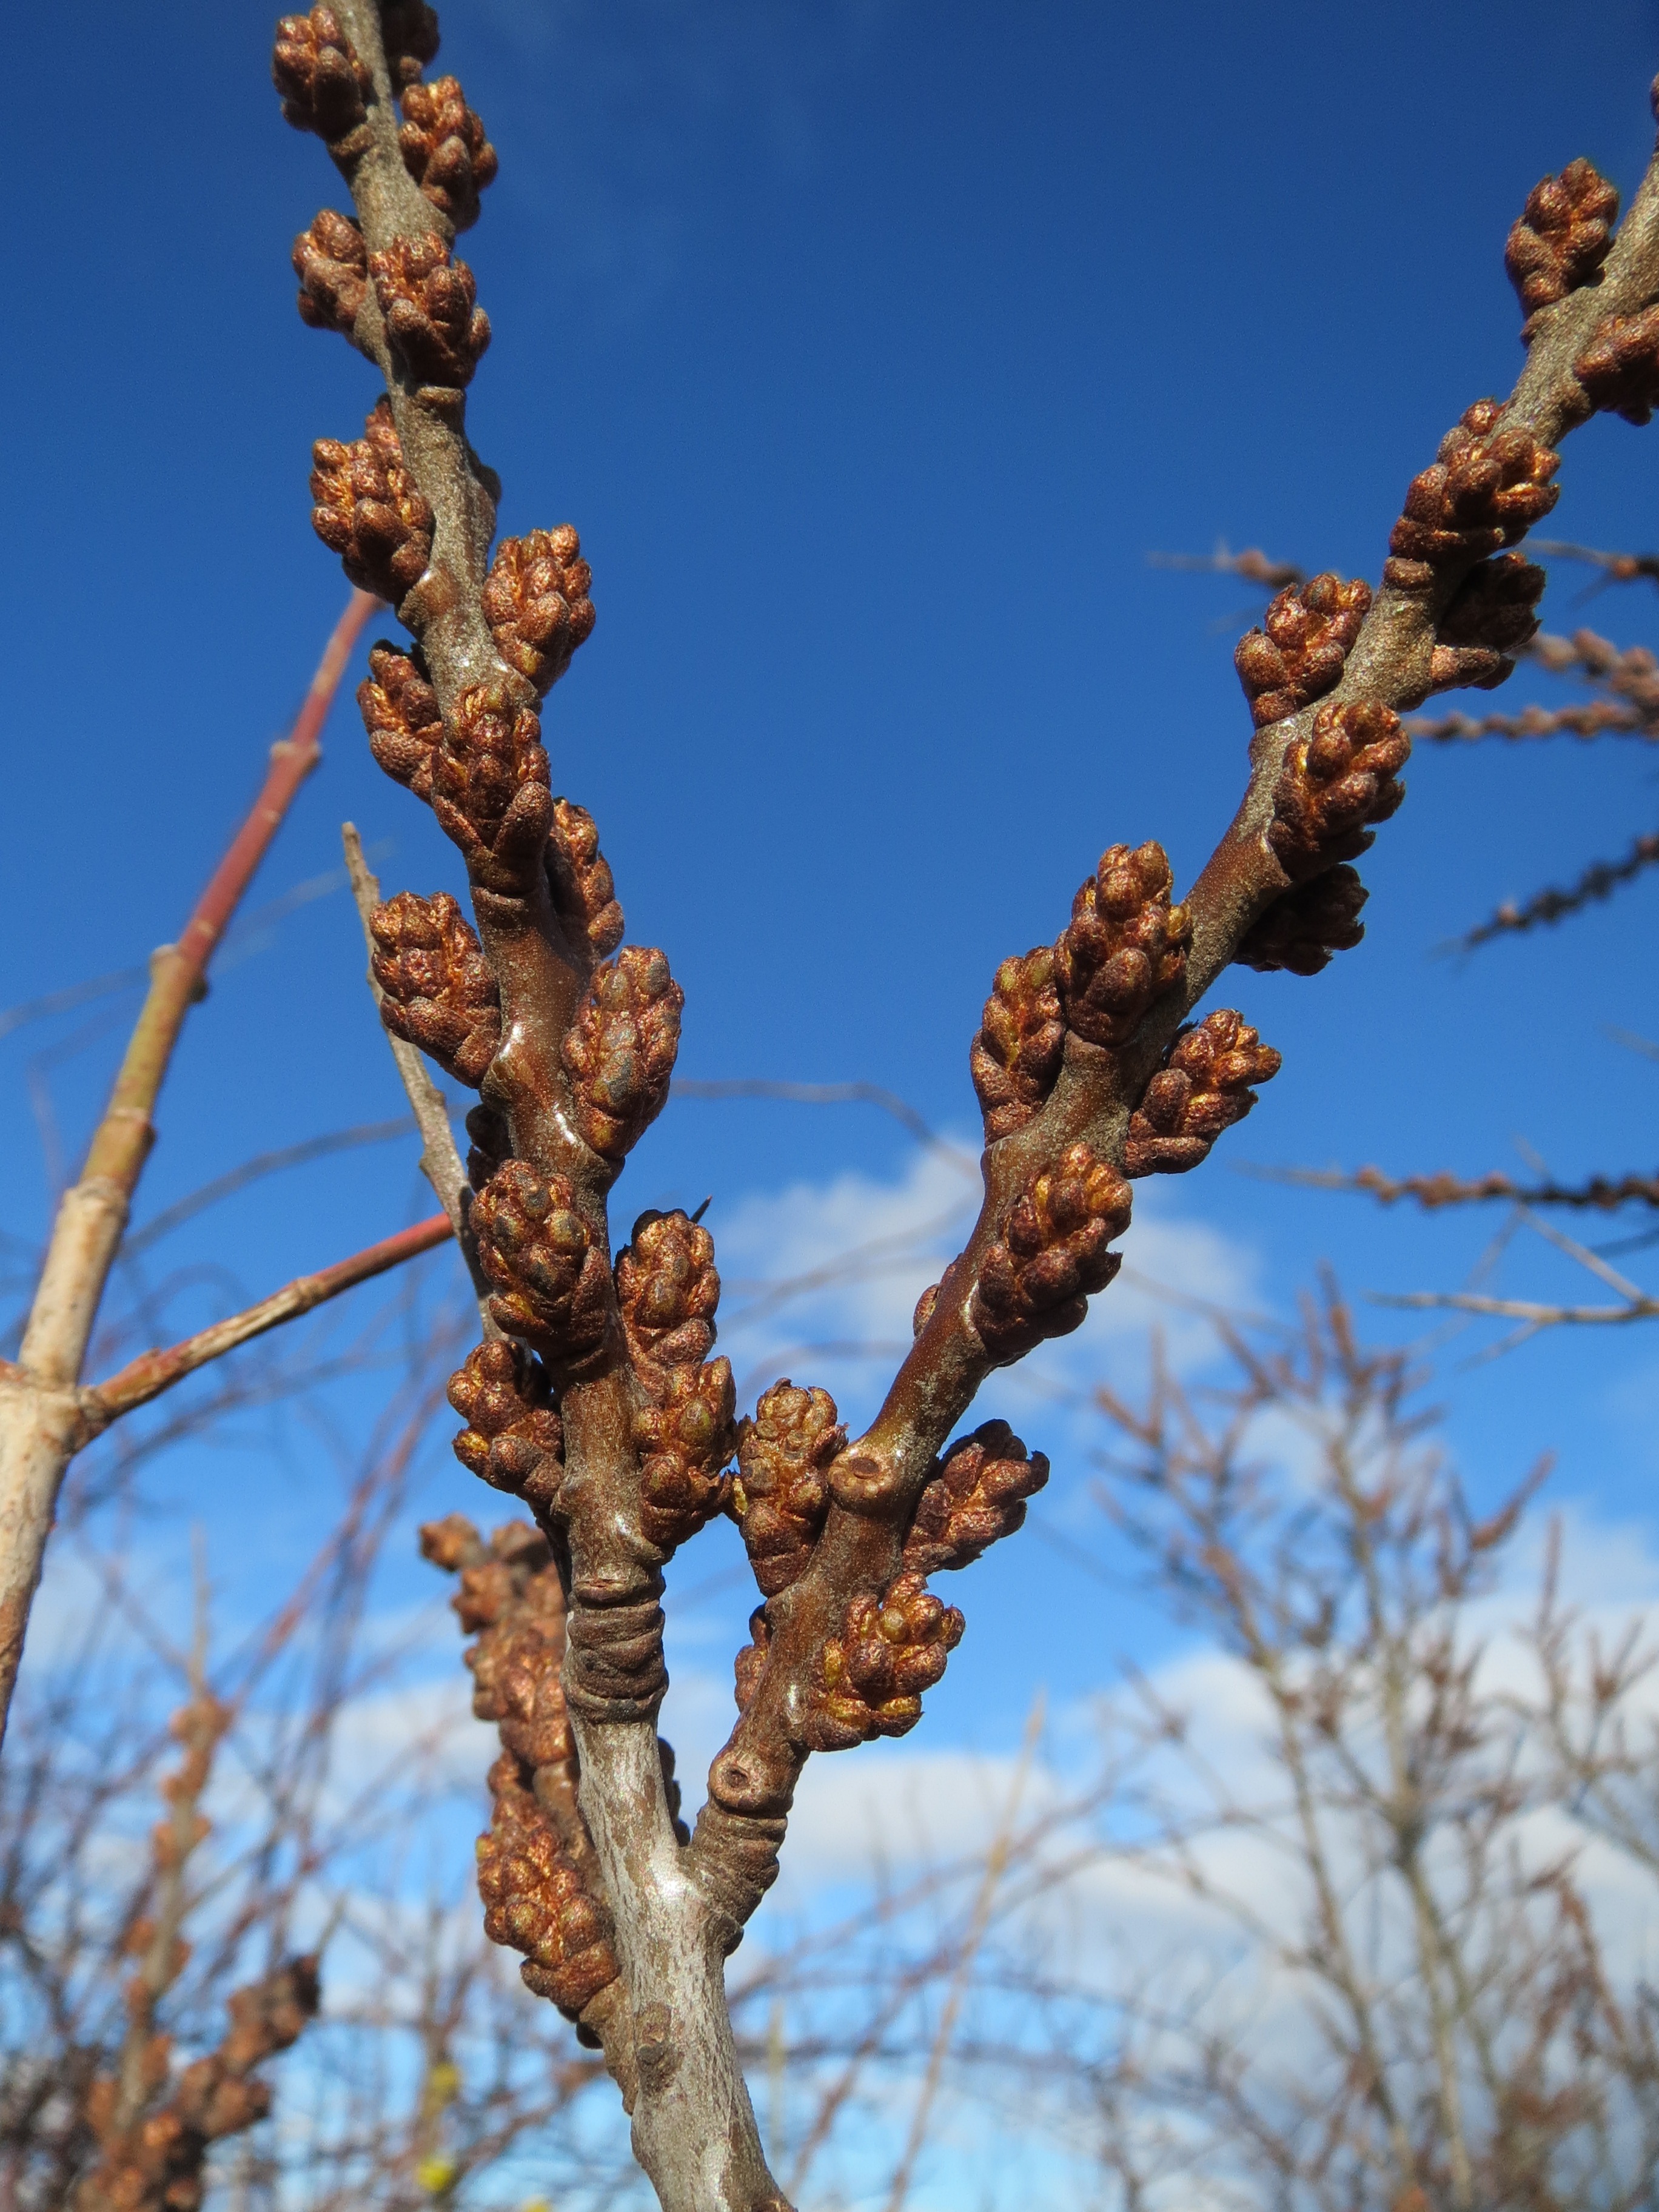
tree, nature, branch, blossom, plant, sky, leaf, flower, spring, botany, flora, season, twig, shrub, buds, species, flowering plant, hippophae rhamnoides, common sea buckthorn, plant stem, woody plant, land plant